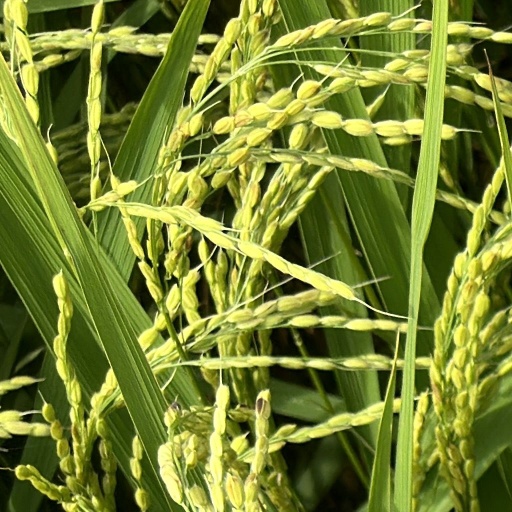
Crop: rice